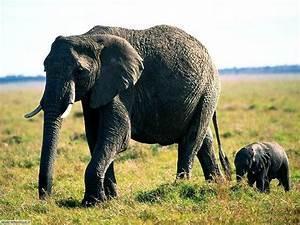
elephant